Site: brandenburg
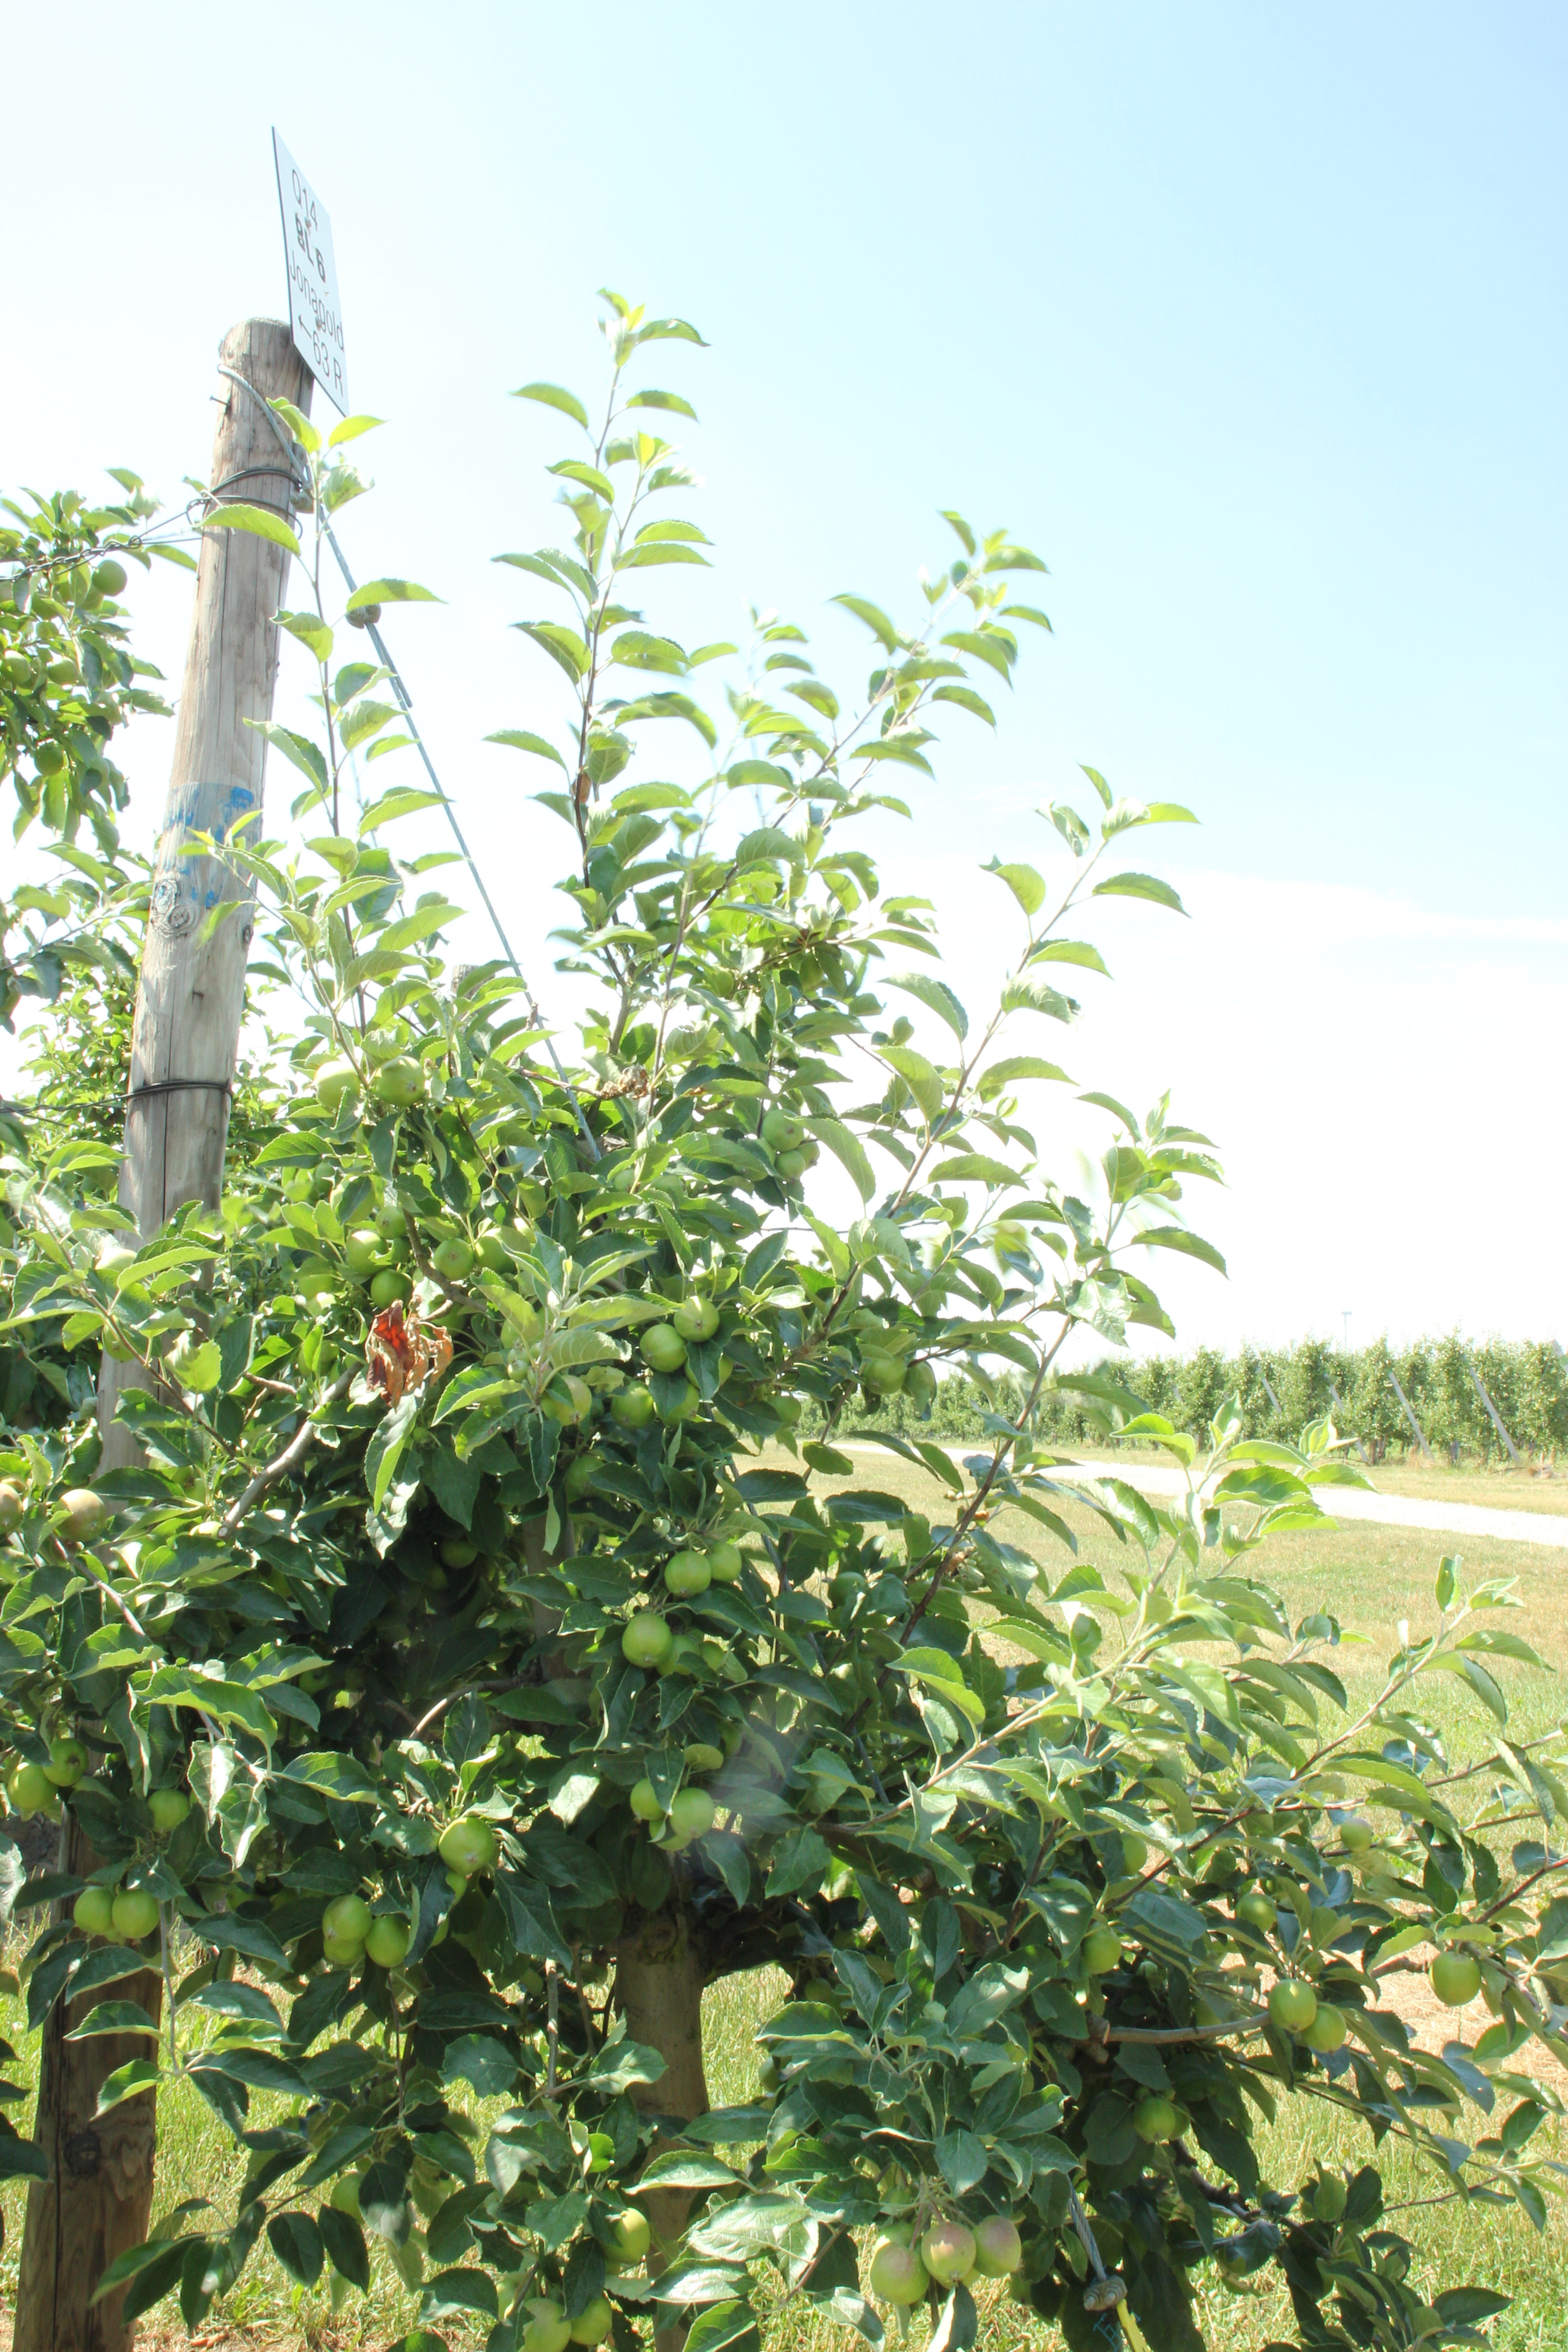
Growth stage (BBCH 74): Development of fruit